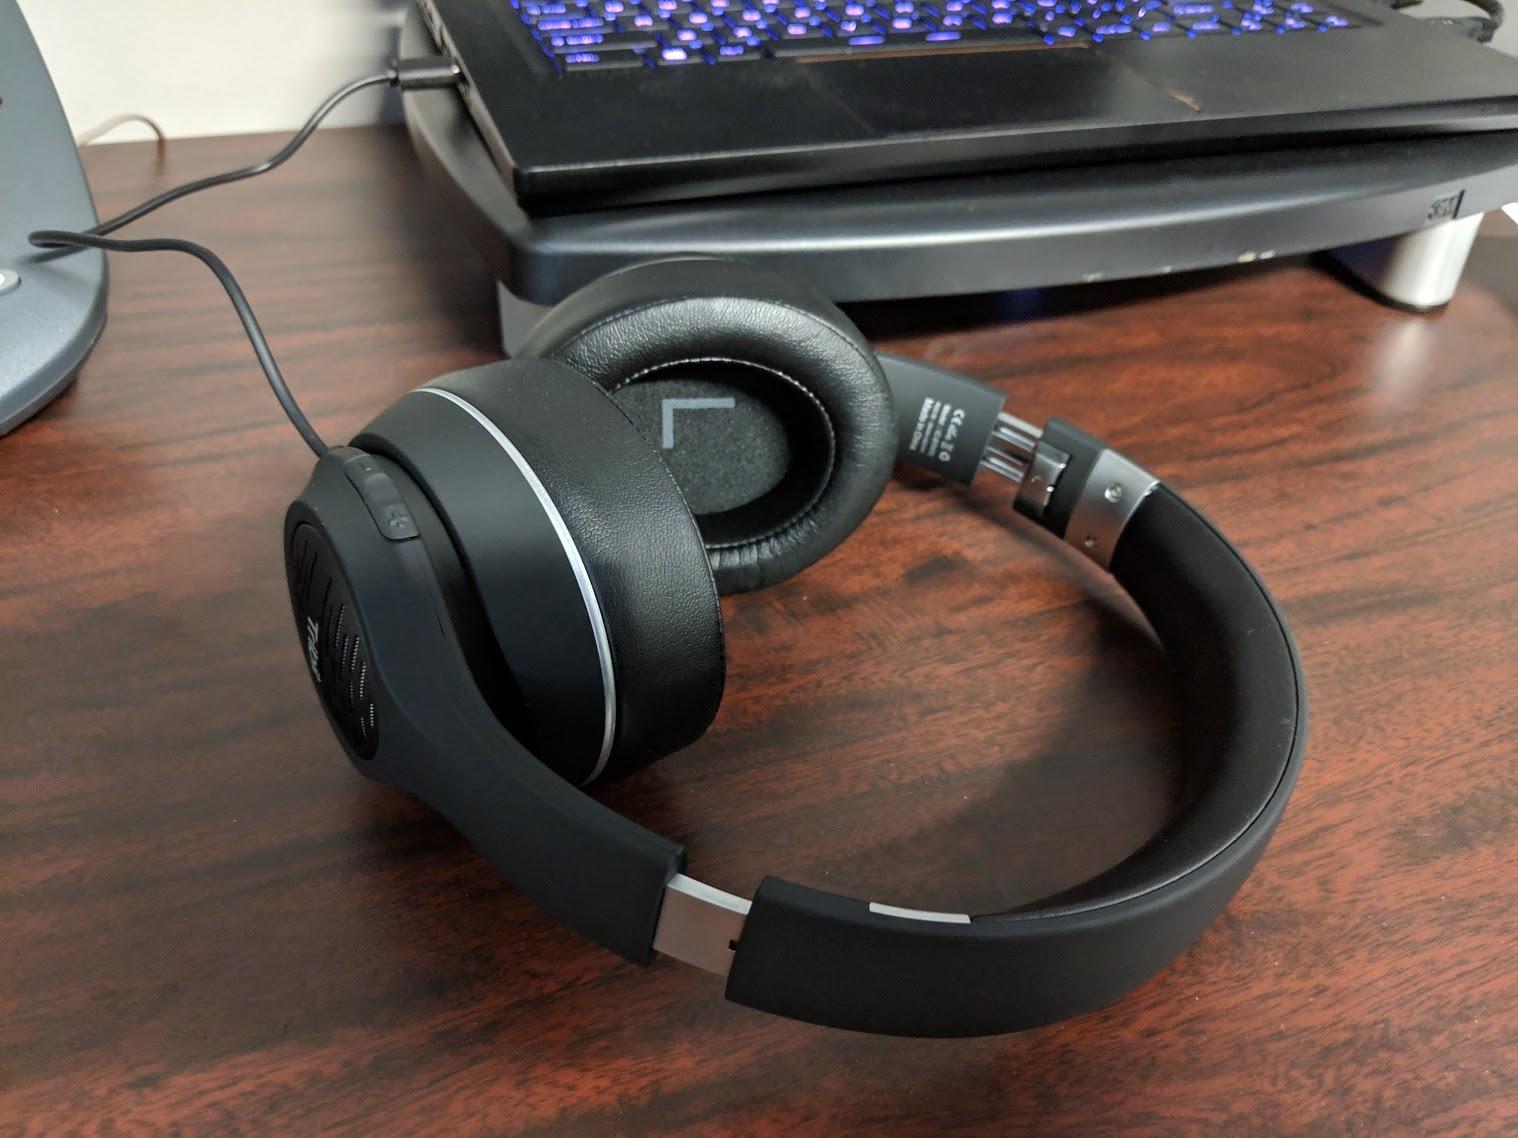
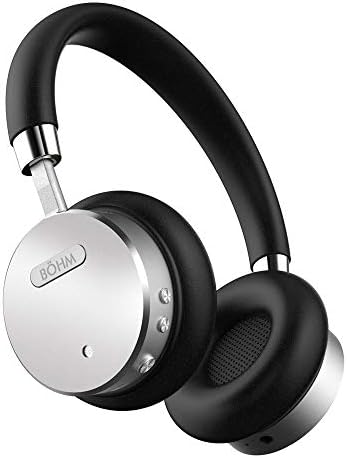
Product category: headphones
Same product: no